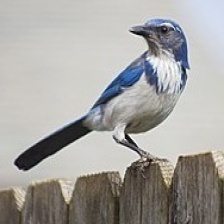
Species: CHARA DE COLLAR
Scientific name: CYANOLYCA ARMILLATA